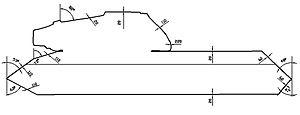
L'IS-3 ou JS-3 est un char lourd soviétique apparu à la fin de la Seconde Guerre mondiale sans qu'il n'ait eu le temps de prendre une part active au combat. Succédant à l'IS-2, il s'agit du troisième char de la série des chars lourds IS. On a pu le voir pour la première fois lors du défilé militaire du 7 septembre 1945, au cours duquel il impressionna les puissances occidentales par sa tourelle en forme de bol renversé et sa caisse, particulièrement bien profilée.
Le complexe militaro-industriel de la Russie hérite de la période de l'Union soviétique, qui a assuré la modernisation du pays après la révolution d'Octobre, son entrée de plain-pied dans une industrialisation massive orientée sur les moyens de production de l'industrie lourde, permettant de doter d'équipements efficaces l'Armée rouge.